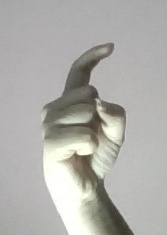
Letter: ra